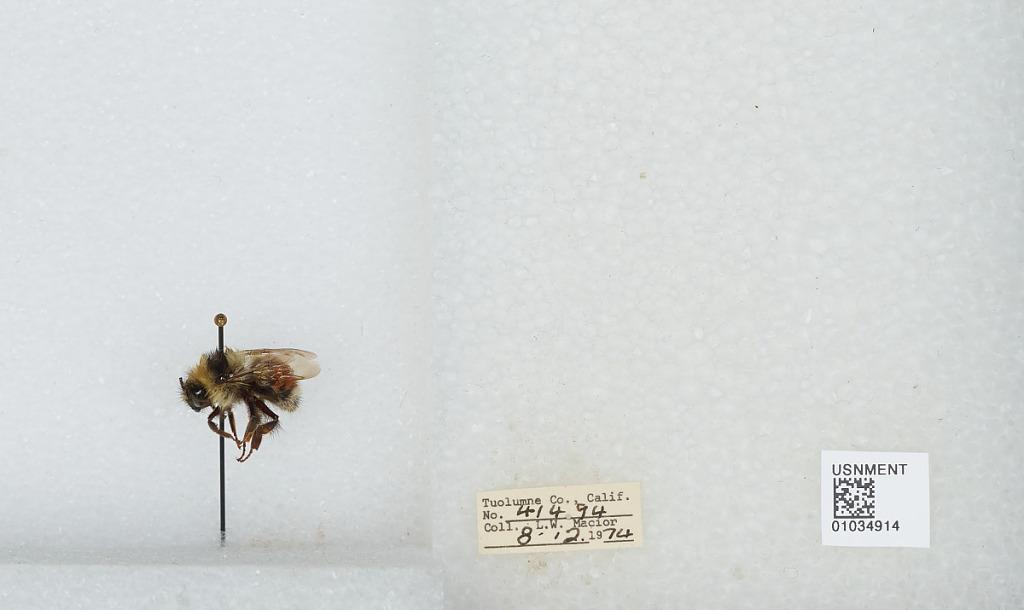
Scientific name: Bombus (Cullumanobombus) rufocinctus Cresson
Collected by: L. Macior
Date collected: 1974-8-12
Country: United States
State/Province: California
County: Tuolumne
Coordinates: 38.02, -119.93